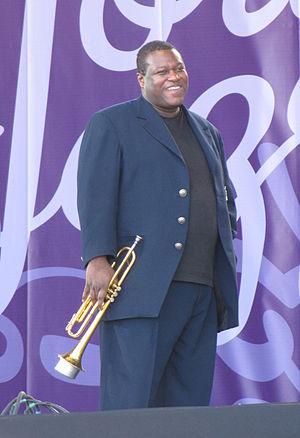
Wallace Roney, né le 25 mai 1960 à Philadelphie et mort le 31 mars 2020 à Paterson, est un trompettiste américain de jazz.